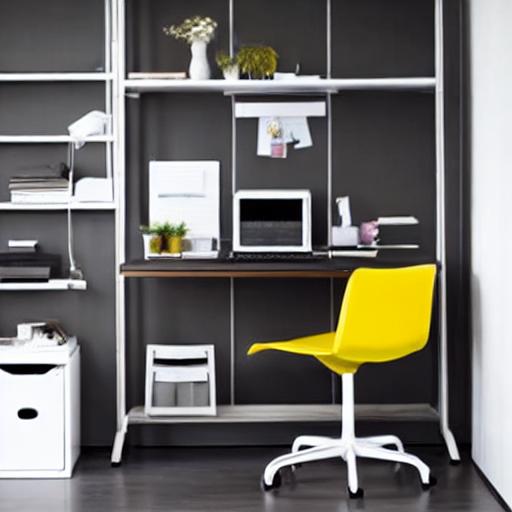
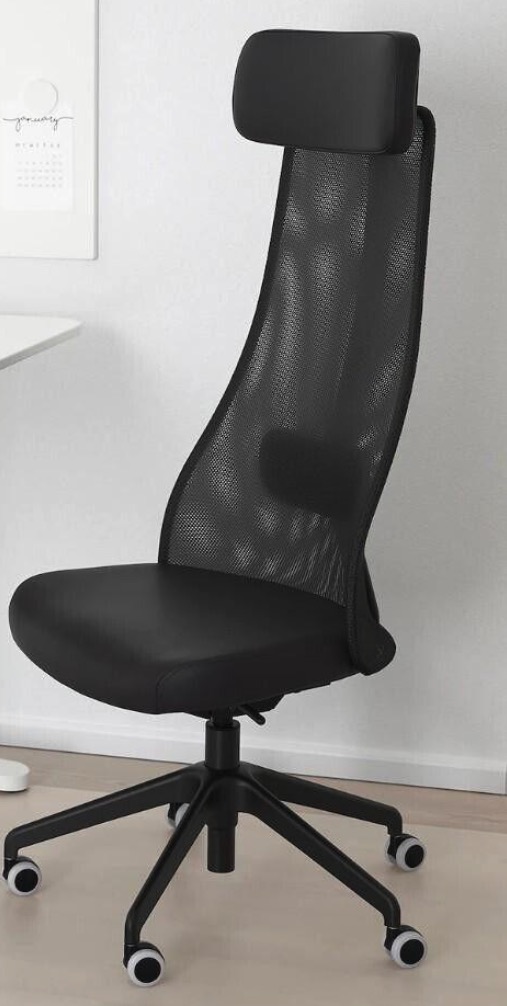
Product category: items_chair
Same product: no